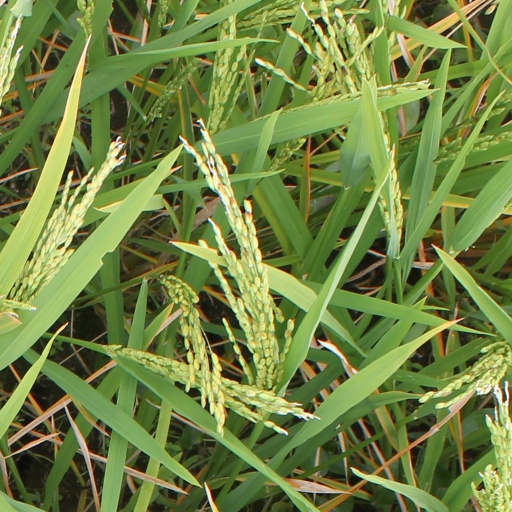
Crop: rice